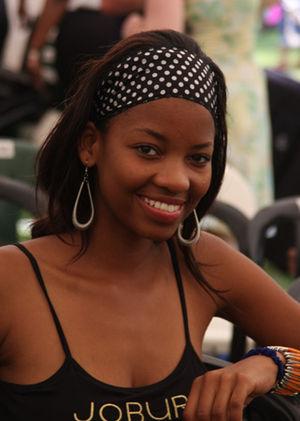
Miss Botswana est un concours de beauté annuel destiné jeunes femmes habitantes et de nationalité botswanaise âgées de 18 à 25 ans et mesurant au minimum 1,67 m. Ce concours ouvre droit, pour la gagnante, au titre annuel du même nom.